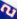
Number: 2